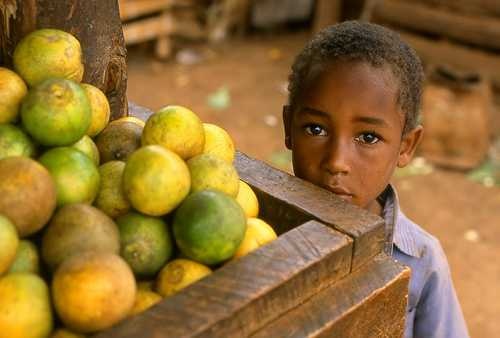
Label: Lemon